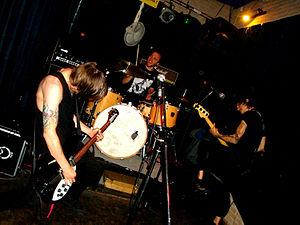
Birds in Row est un groupe français de punk hardcore formé en 2009 à Laval en Mayenne Le groupe est signé sur le label français Throatruiner Records et sur le label américain Deathwish Inc..